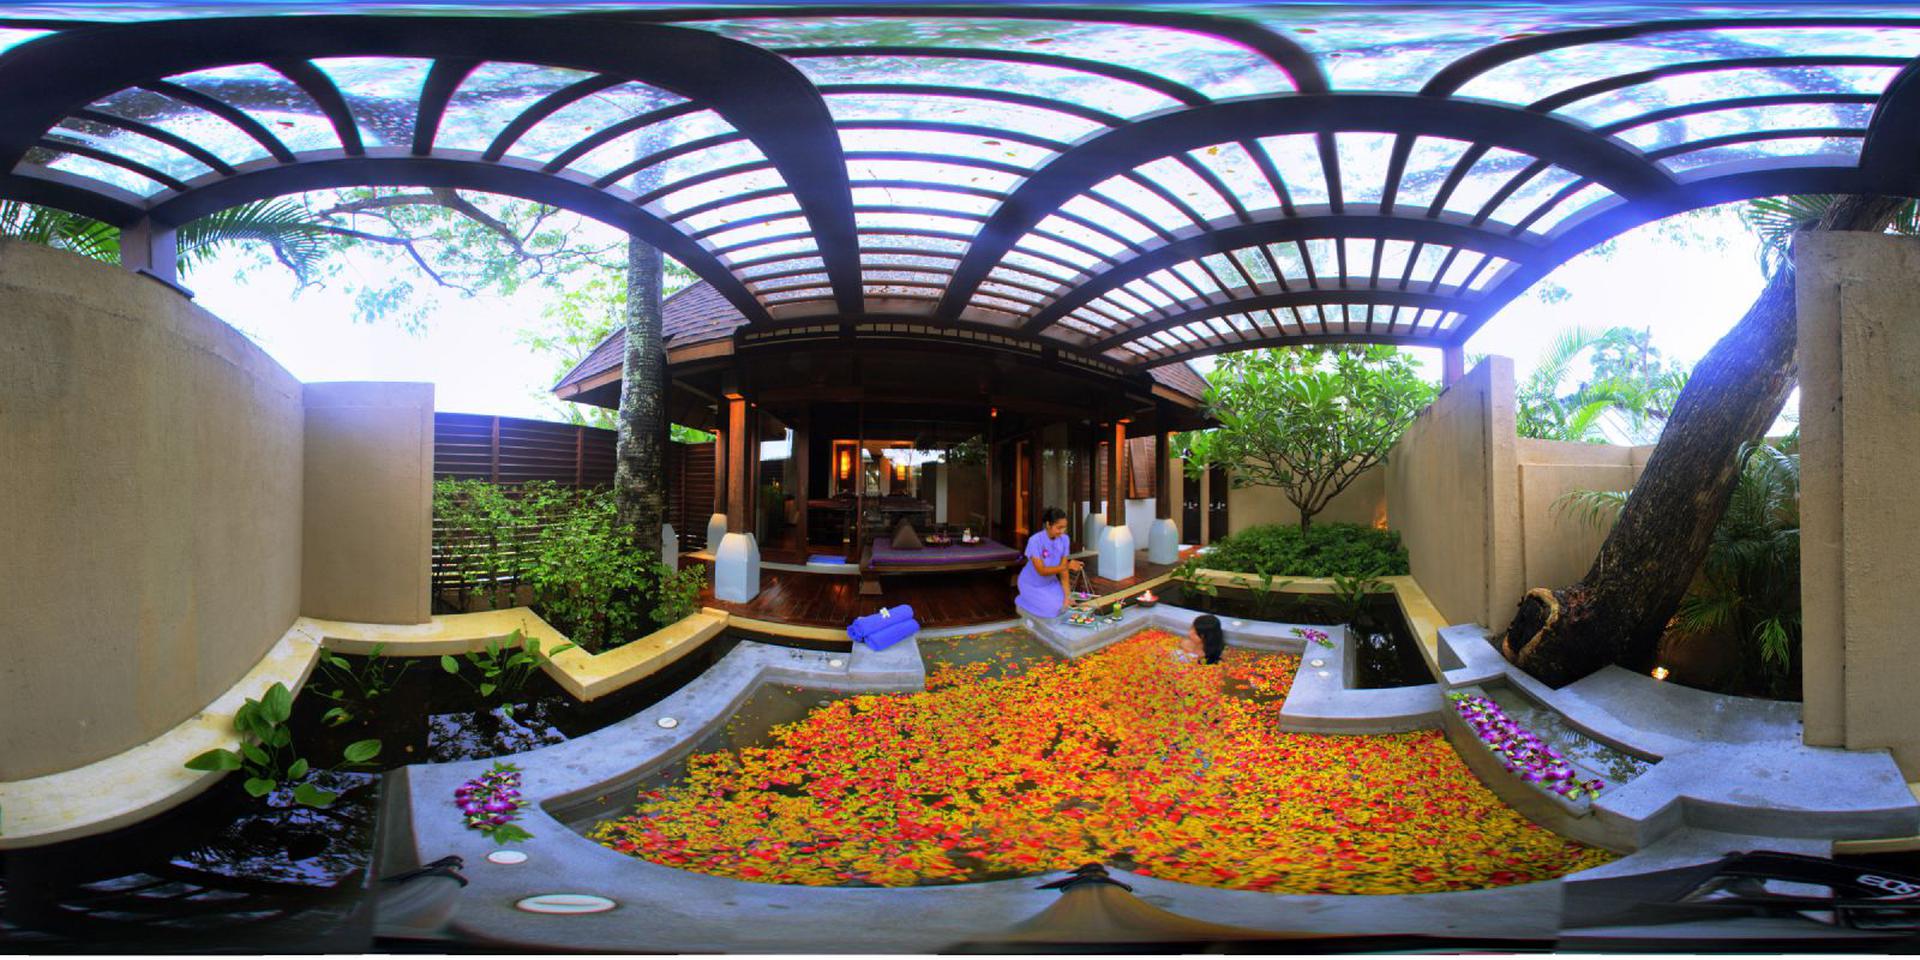
Referred object: the blue towel near the pool edge

Referred object: the arched glass pergola roof